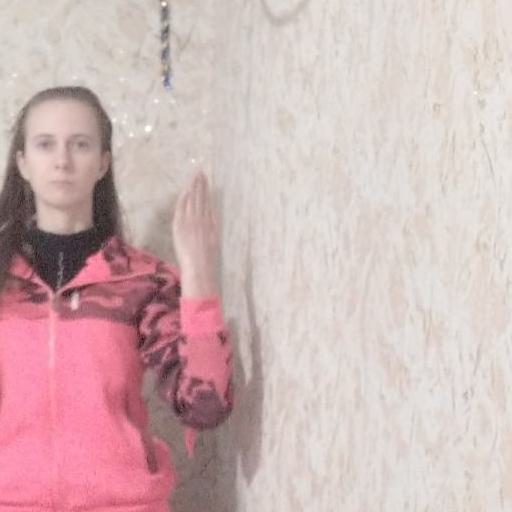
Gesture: stop_inverted